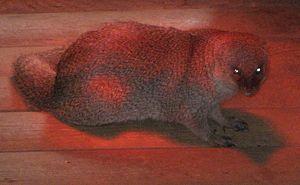
Les cent espèces envahissantes parmi les plus nuisibles du monde sont recensées dans une liste élaborée par le Groupe de spécialistes des espèces envahissantes de la Commission de la sauvegarde des espèces de l'Union internationale pour la conservation de la nature, dans le but de sensibiliser sur la complexité, l'importance et les effets des espèces exotiques envahissantes. Cette liste est citée dans diverses publications scientifiques.
Ce genre de mangoustes comprend les espèces suivantes :
La Mangouste de Java, souvent appelée petite mangouste indienne, a été introduite dans de nombreuses îles pour contrôler la population de rats et de serpents dans les champs de canne à sucre. Cette espèce y est devenue invasive.